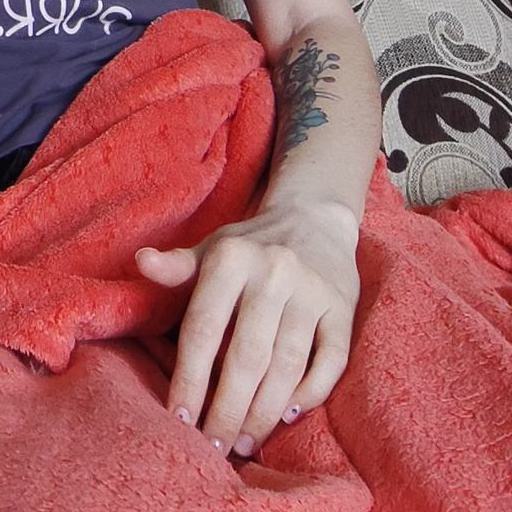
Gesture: no_gesture